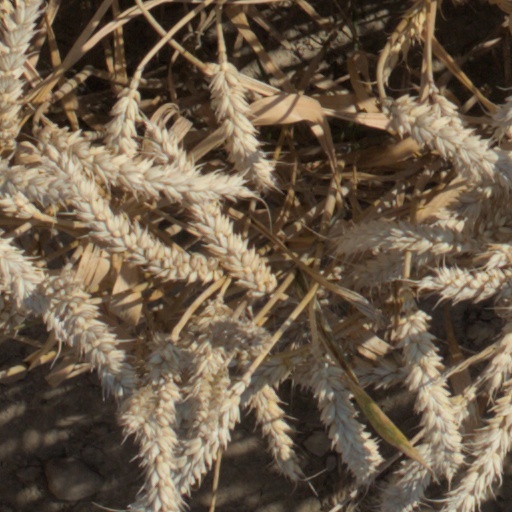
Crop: wheat